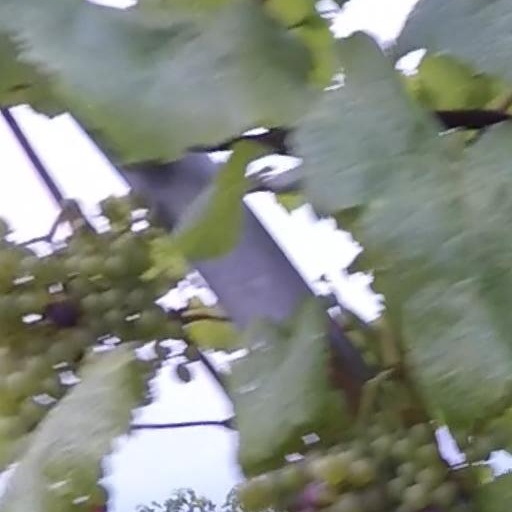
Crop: grape